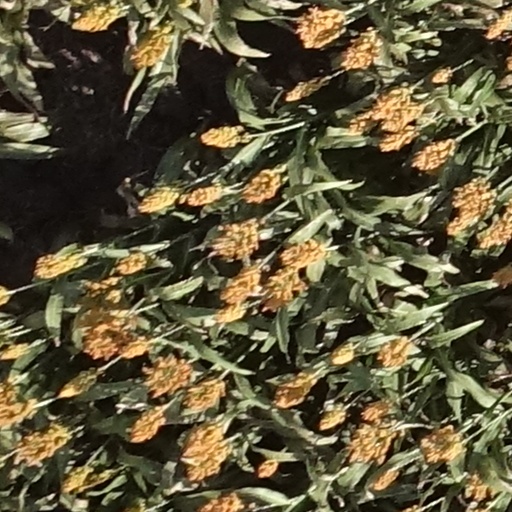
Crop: sorghum